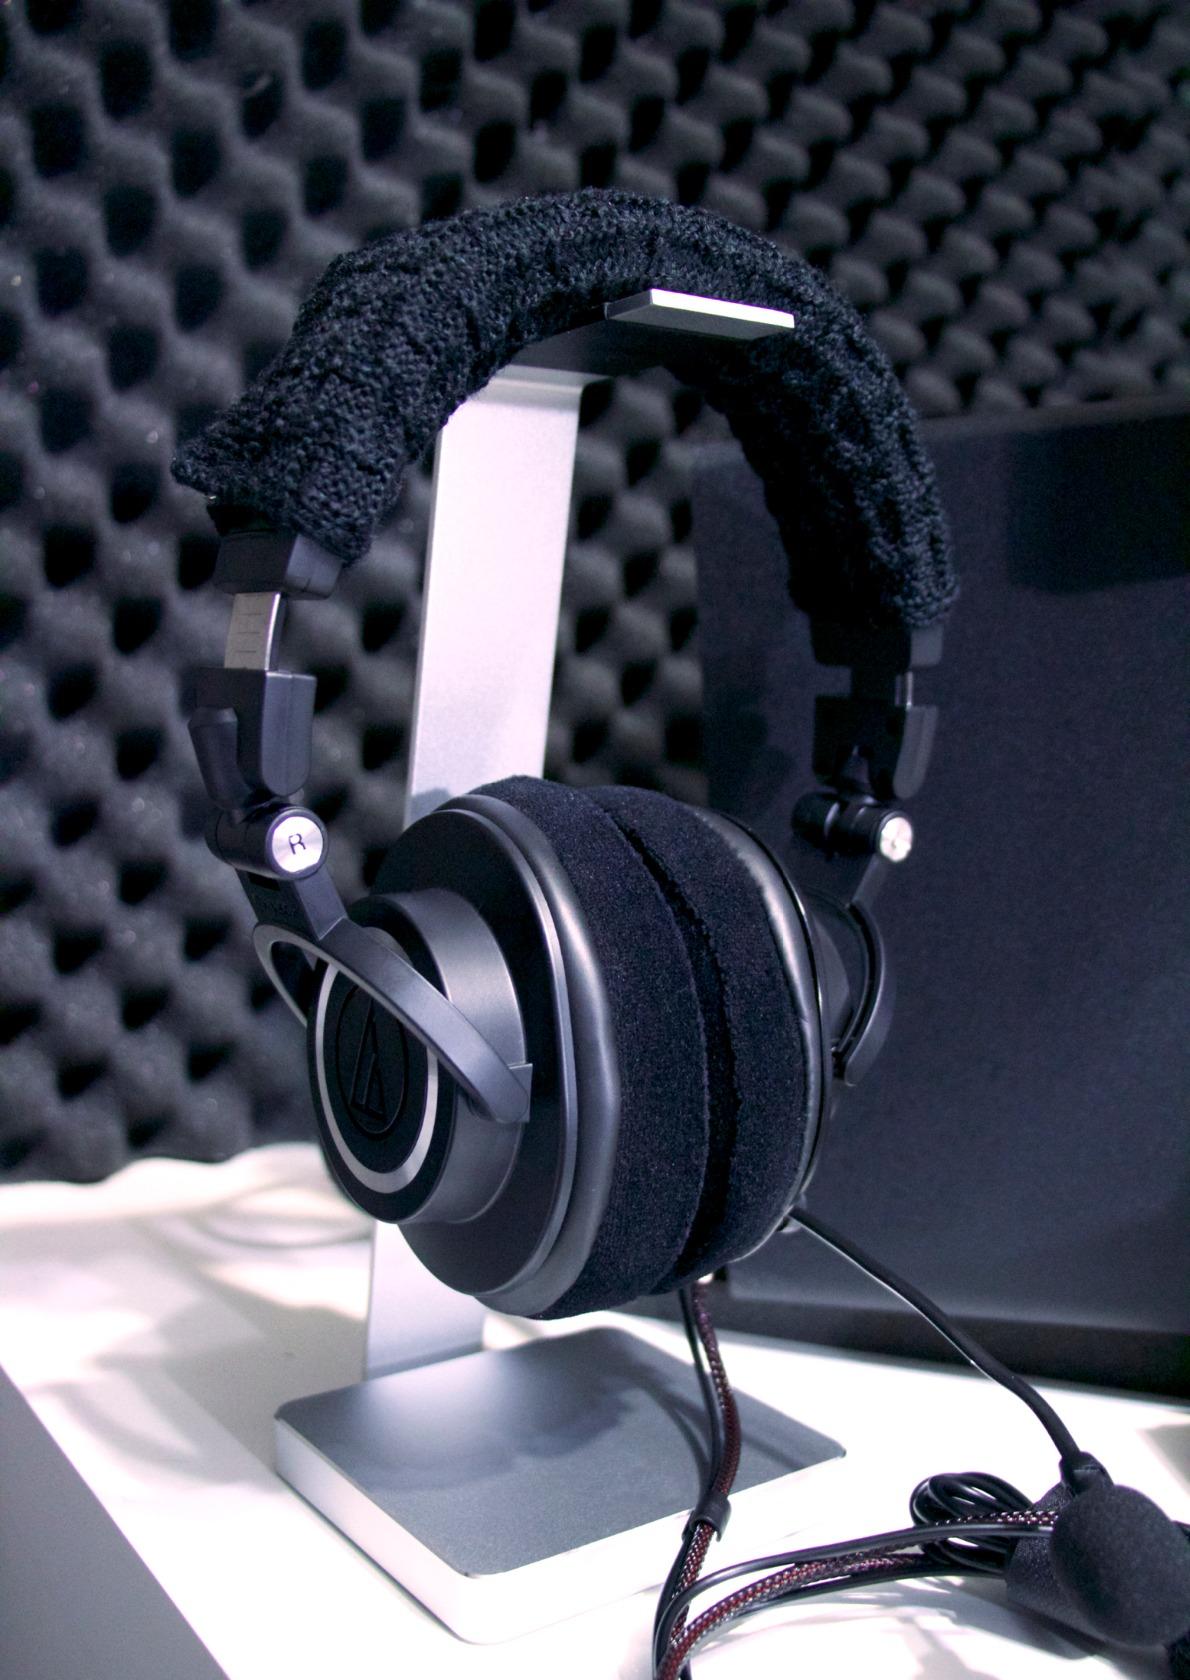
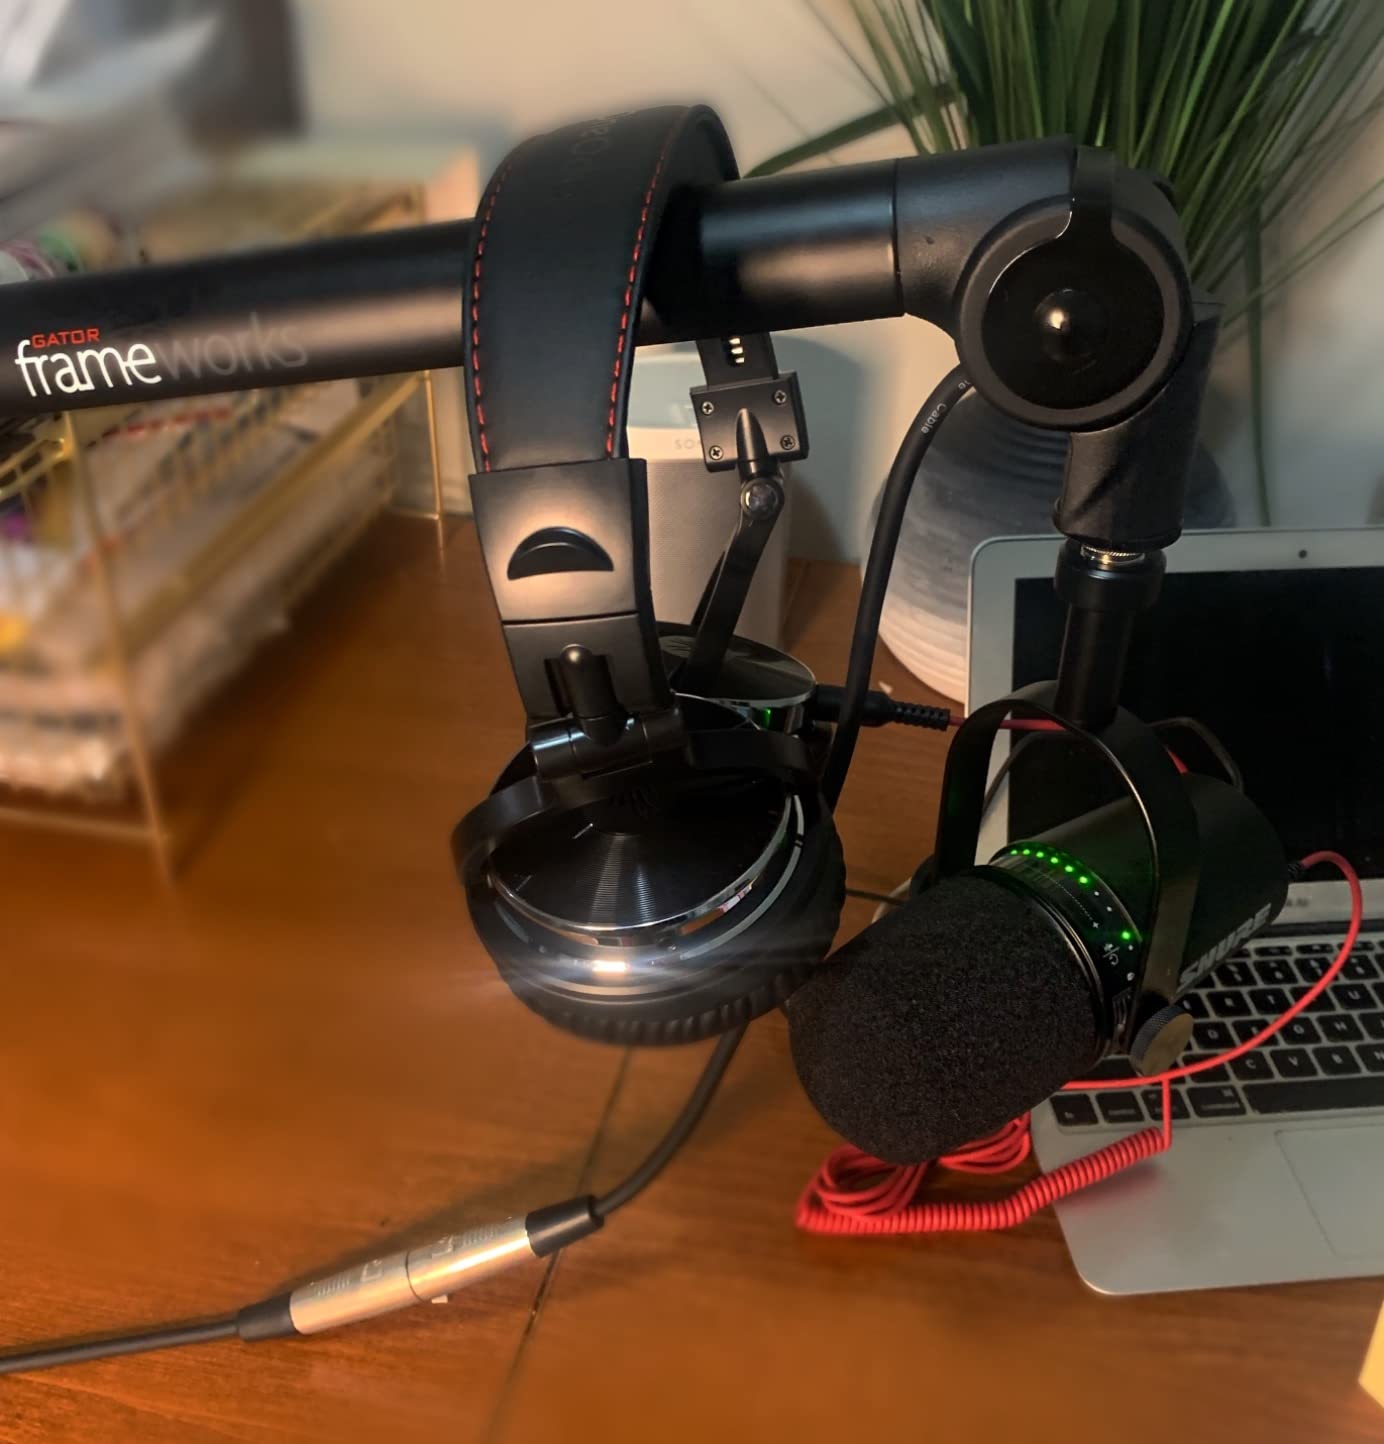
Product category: headphones
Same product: no